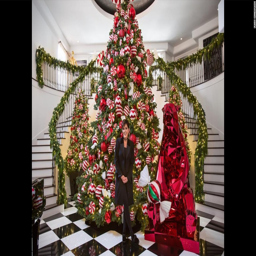
talent manager took fans inside her mansion to reveal a giant christmas tree with all the trimmings .